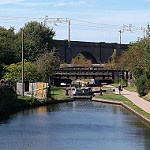
Label: buildings